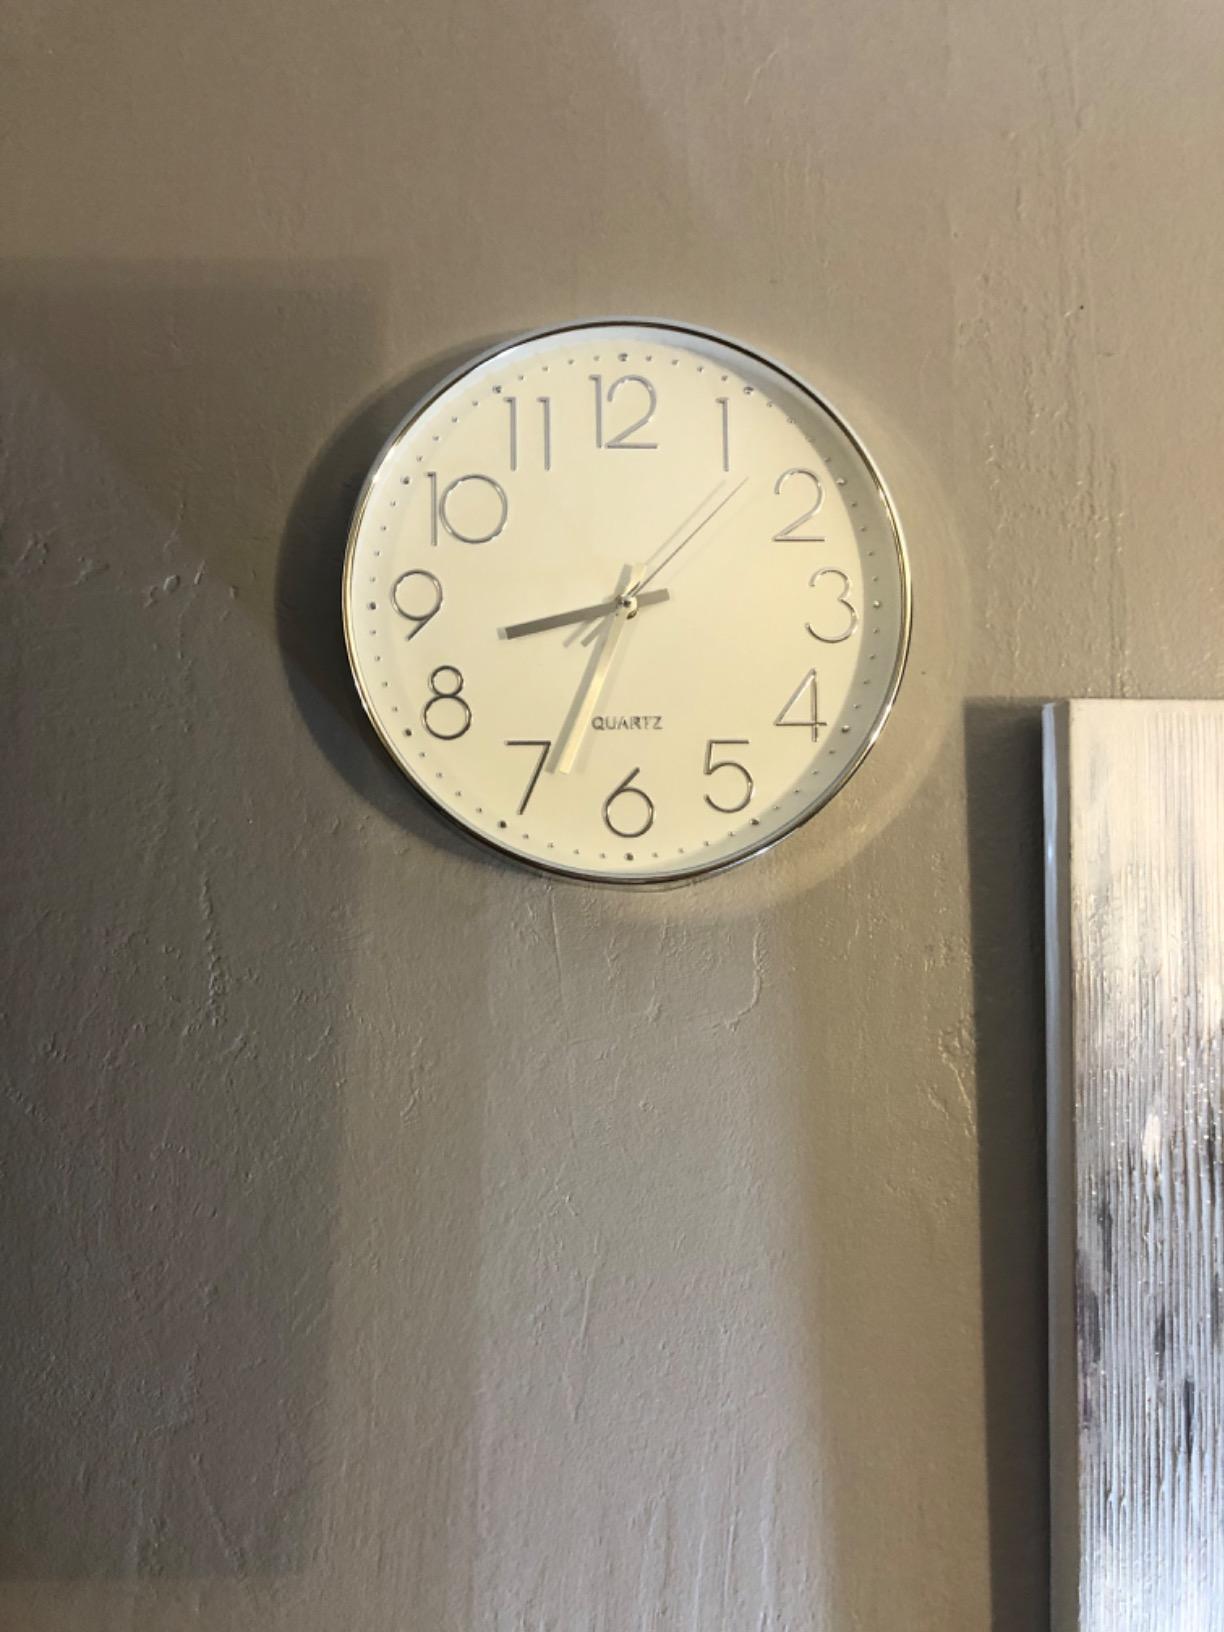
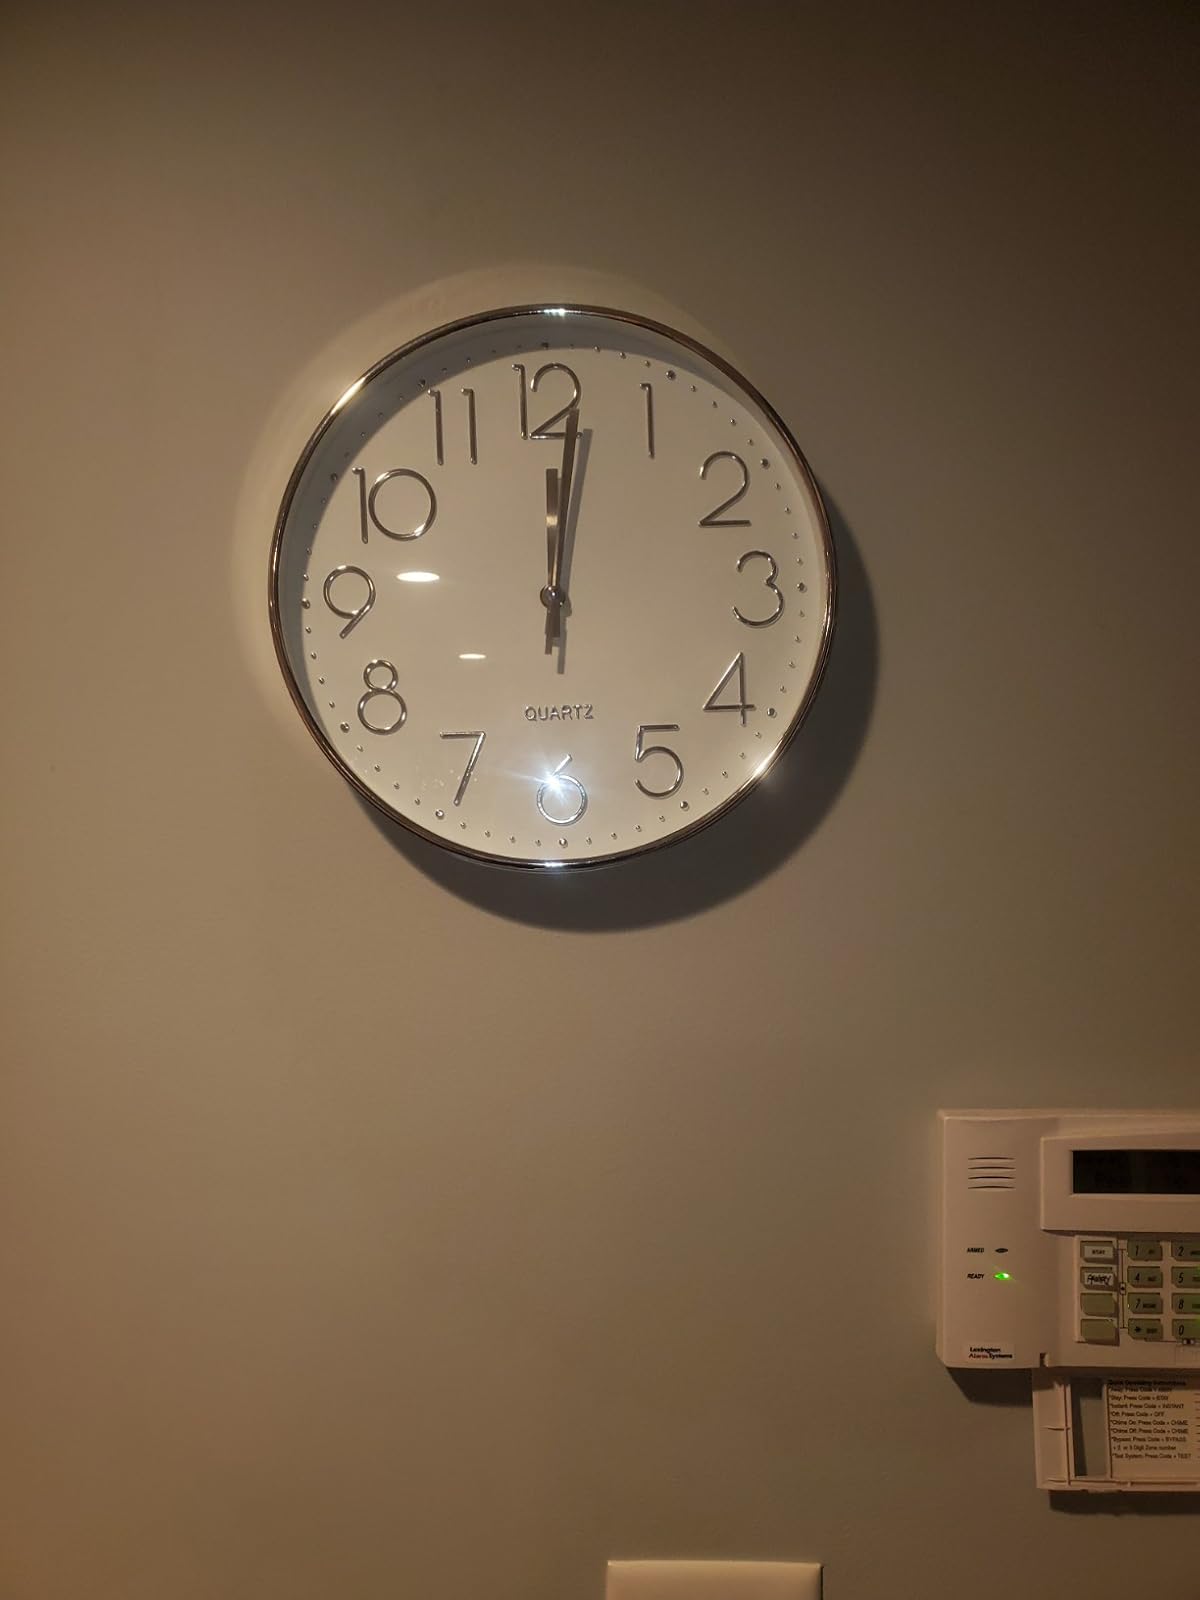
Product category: clock
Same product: yes